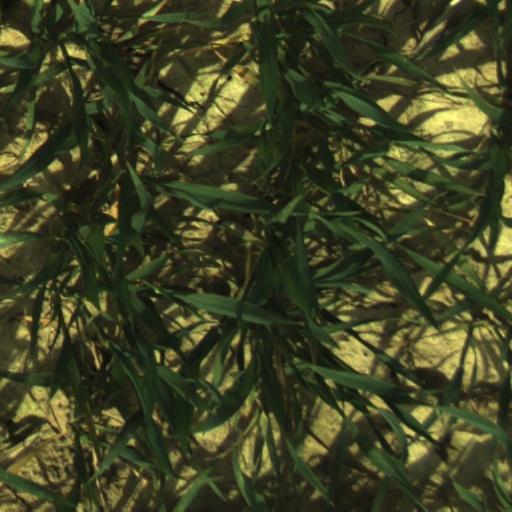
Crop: wheat